Hisham Barakat

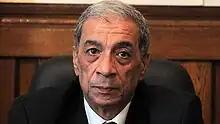

Hisham Muhammad Zaki Barakat ( "Hišām Muḥammad Zakī Barakāt"; 21 November 1950 – 29 June 2015) was Prosecutor General of Egypt from 2013 to 2015. During his term as state prosecutor, he was responsible for thousands of controversial prosecutions, including several widely deemed politically motivated resulting in death sentences for hundreds of Muslim Brotherhood members and supporters of deposed Egyptian President Mohamed Morsi. He was assassinated in a car bombing on 29 June 2015.